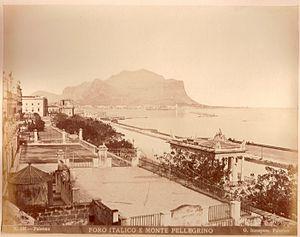
Giuseppe Incorpora est un important photographe italien du XIXᵉ siècle.Humbert Iᵉʳ d’Italie le nomme chevalier du royaume et lui donne le titre de « photographe de la maison royale».